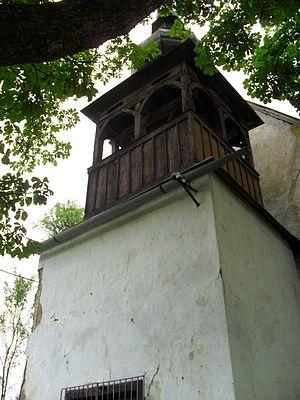
Levkuška est un village de Slovaquie situé dans la région de Banská Bystrica.